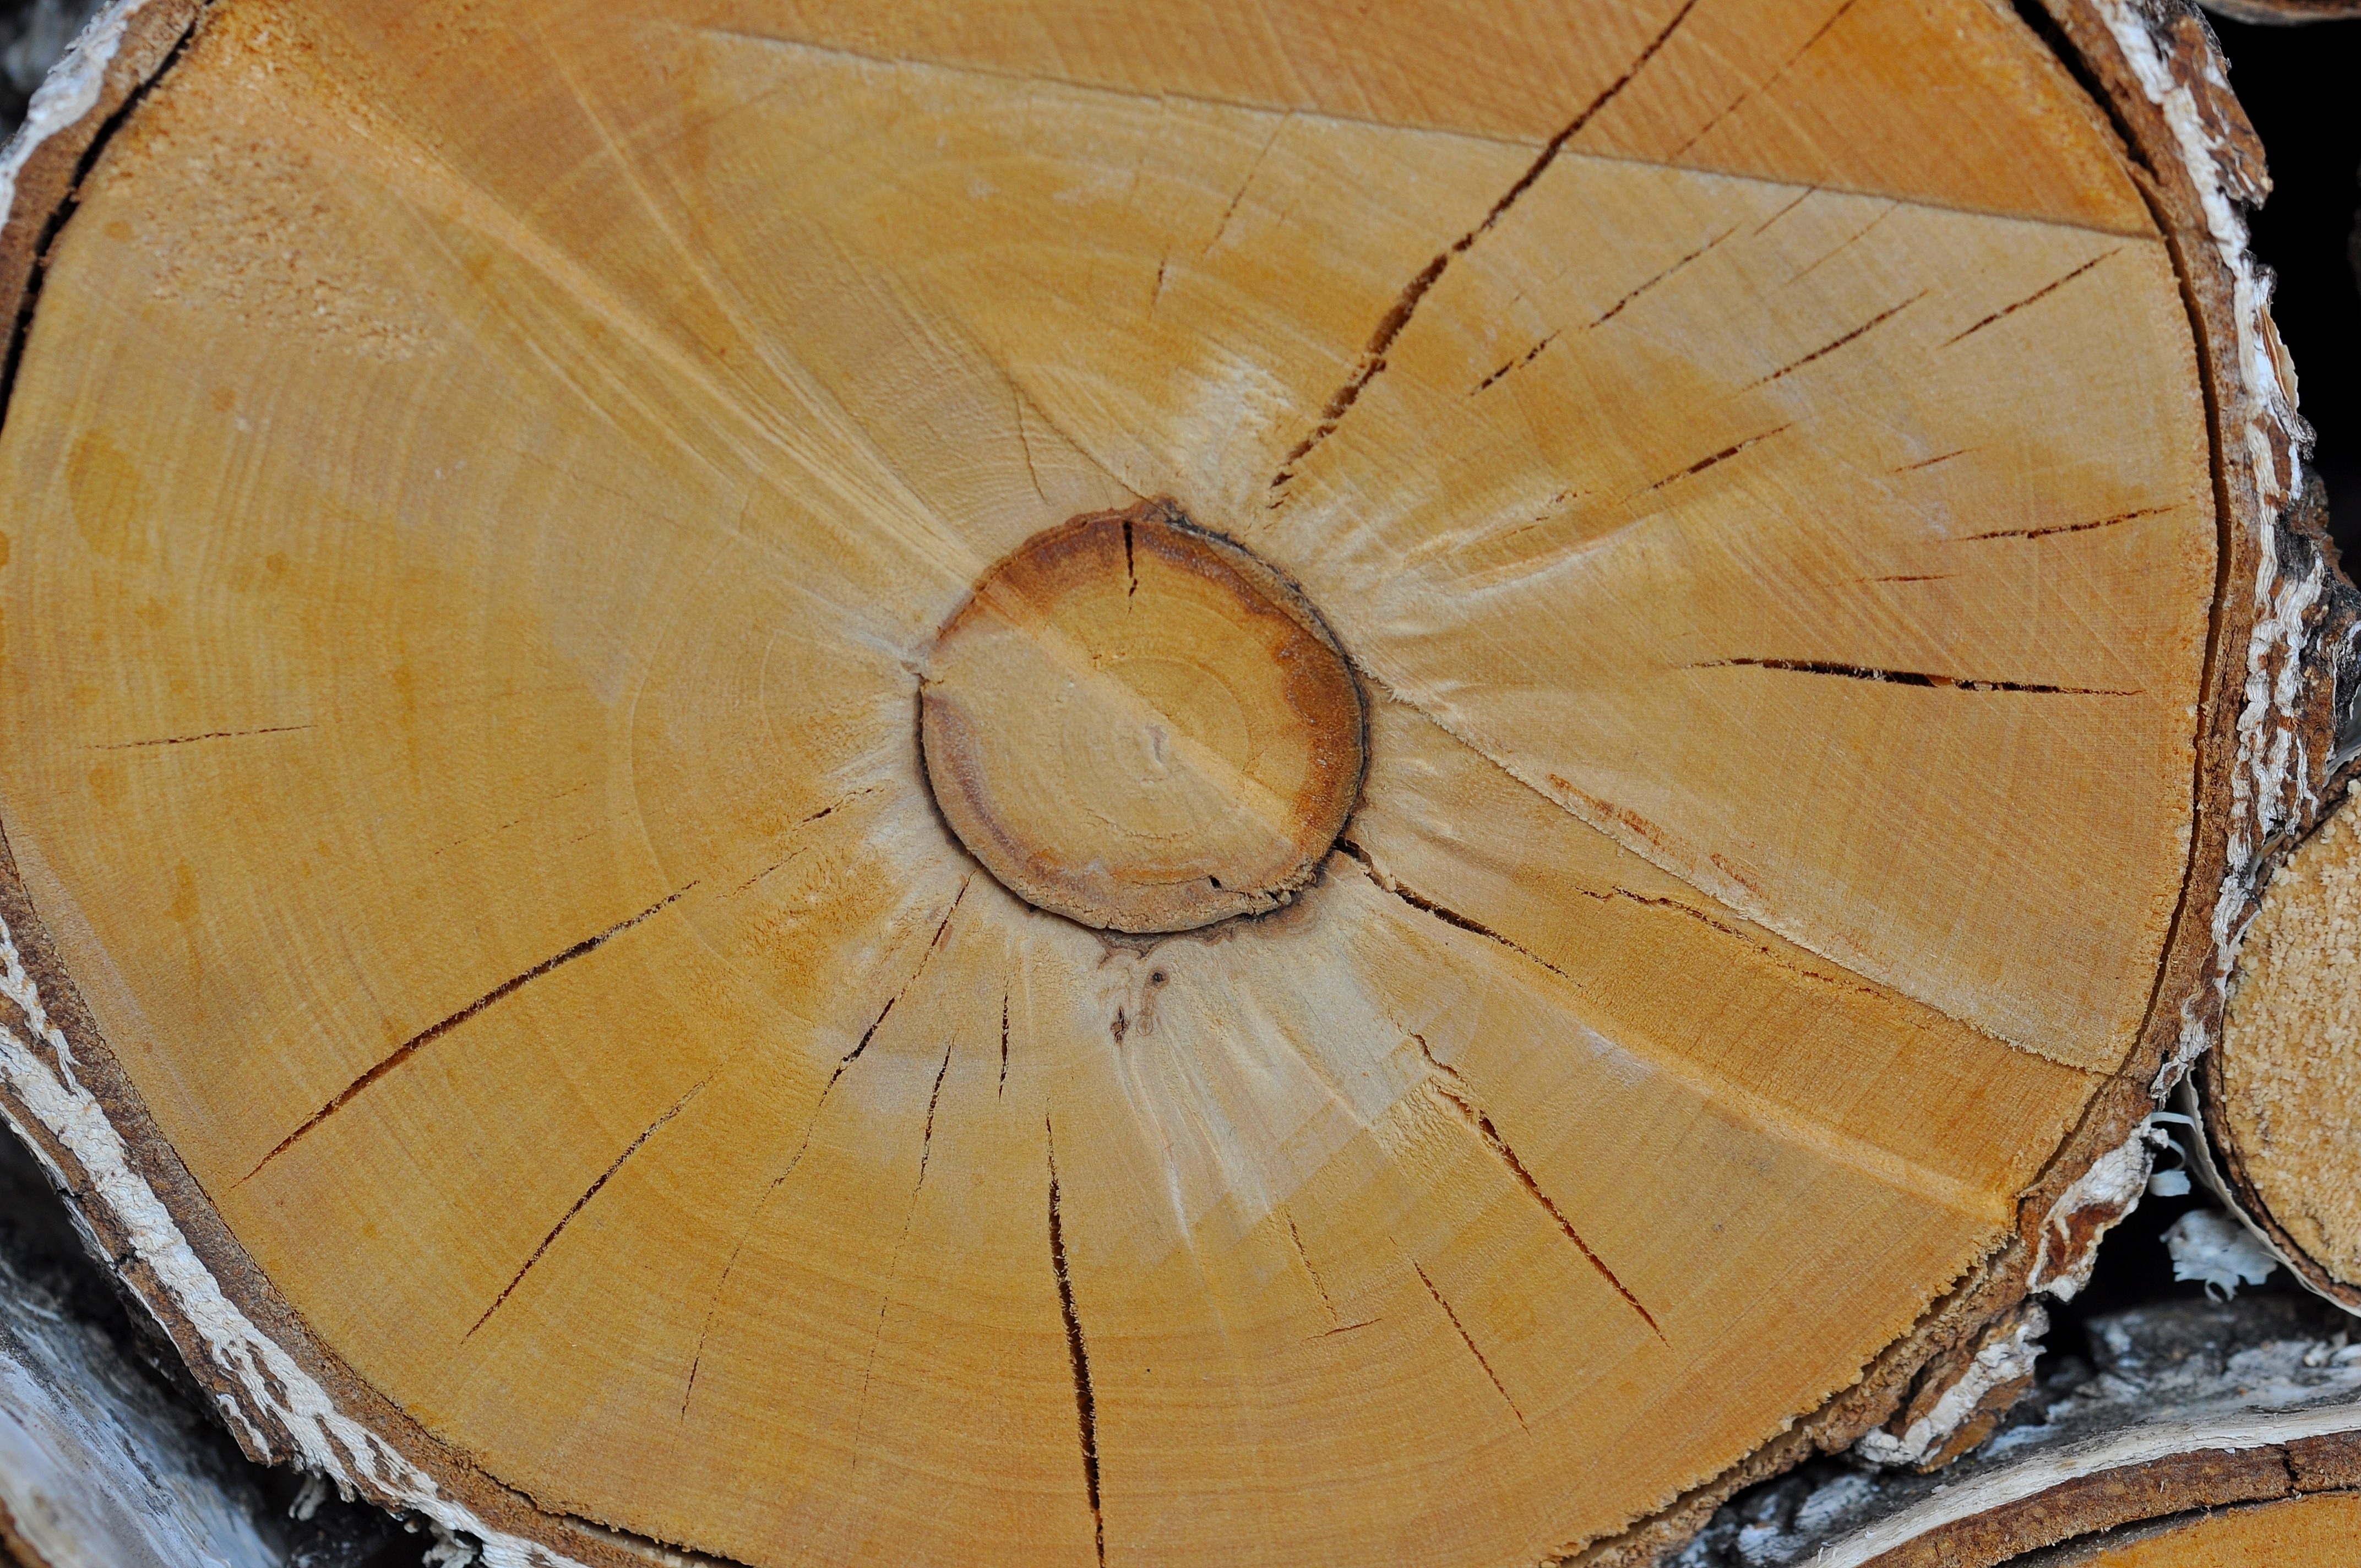
tree, nature, wood, trunk, lumber, circle, carving, shape, annual rings, birch trunk, man made object